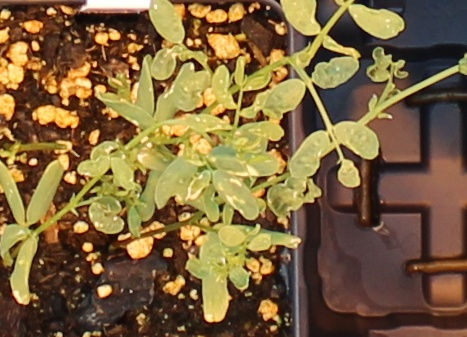
Label: Lentil